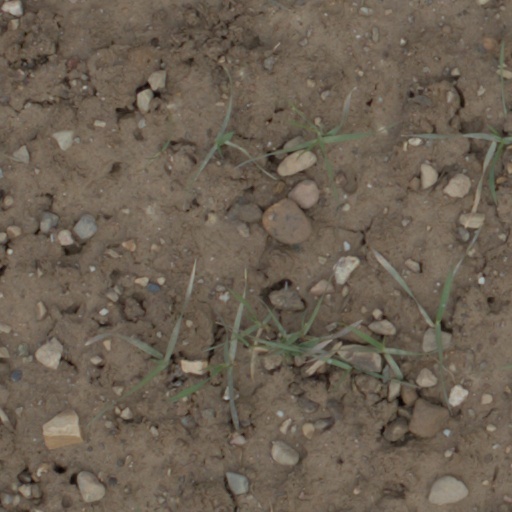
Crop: wheat